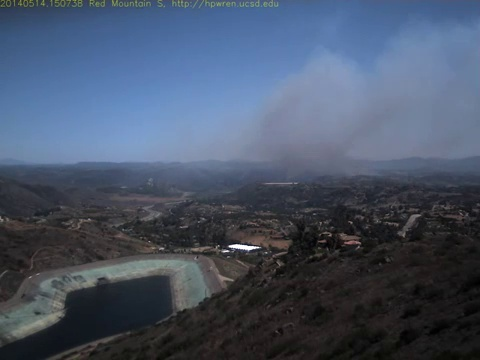
Fire: no
Smoke: yes